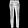
Label: Trouser